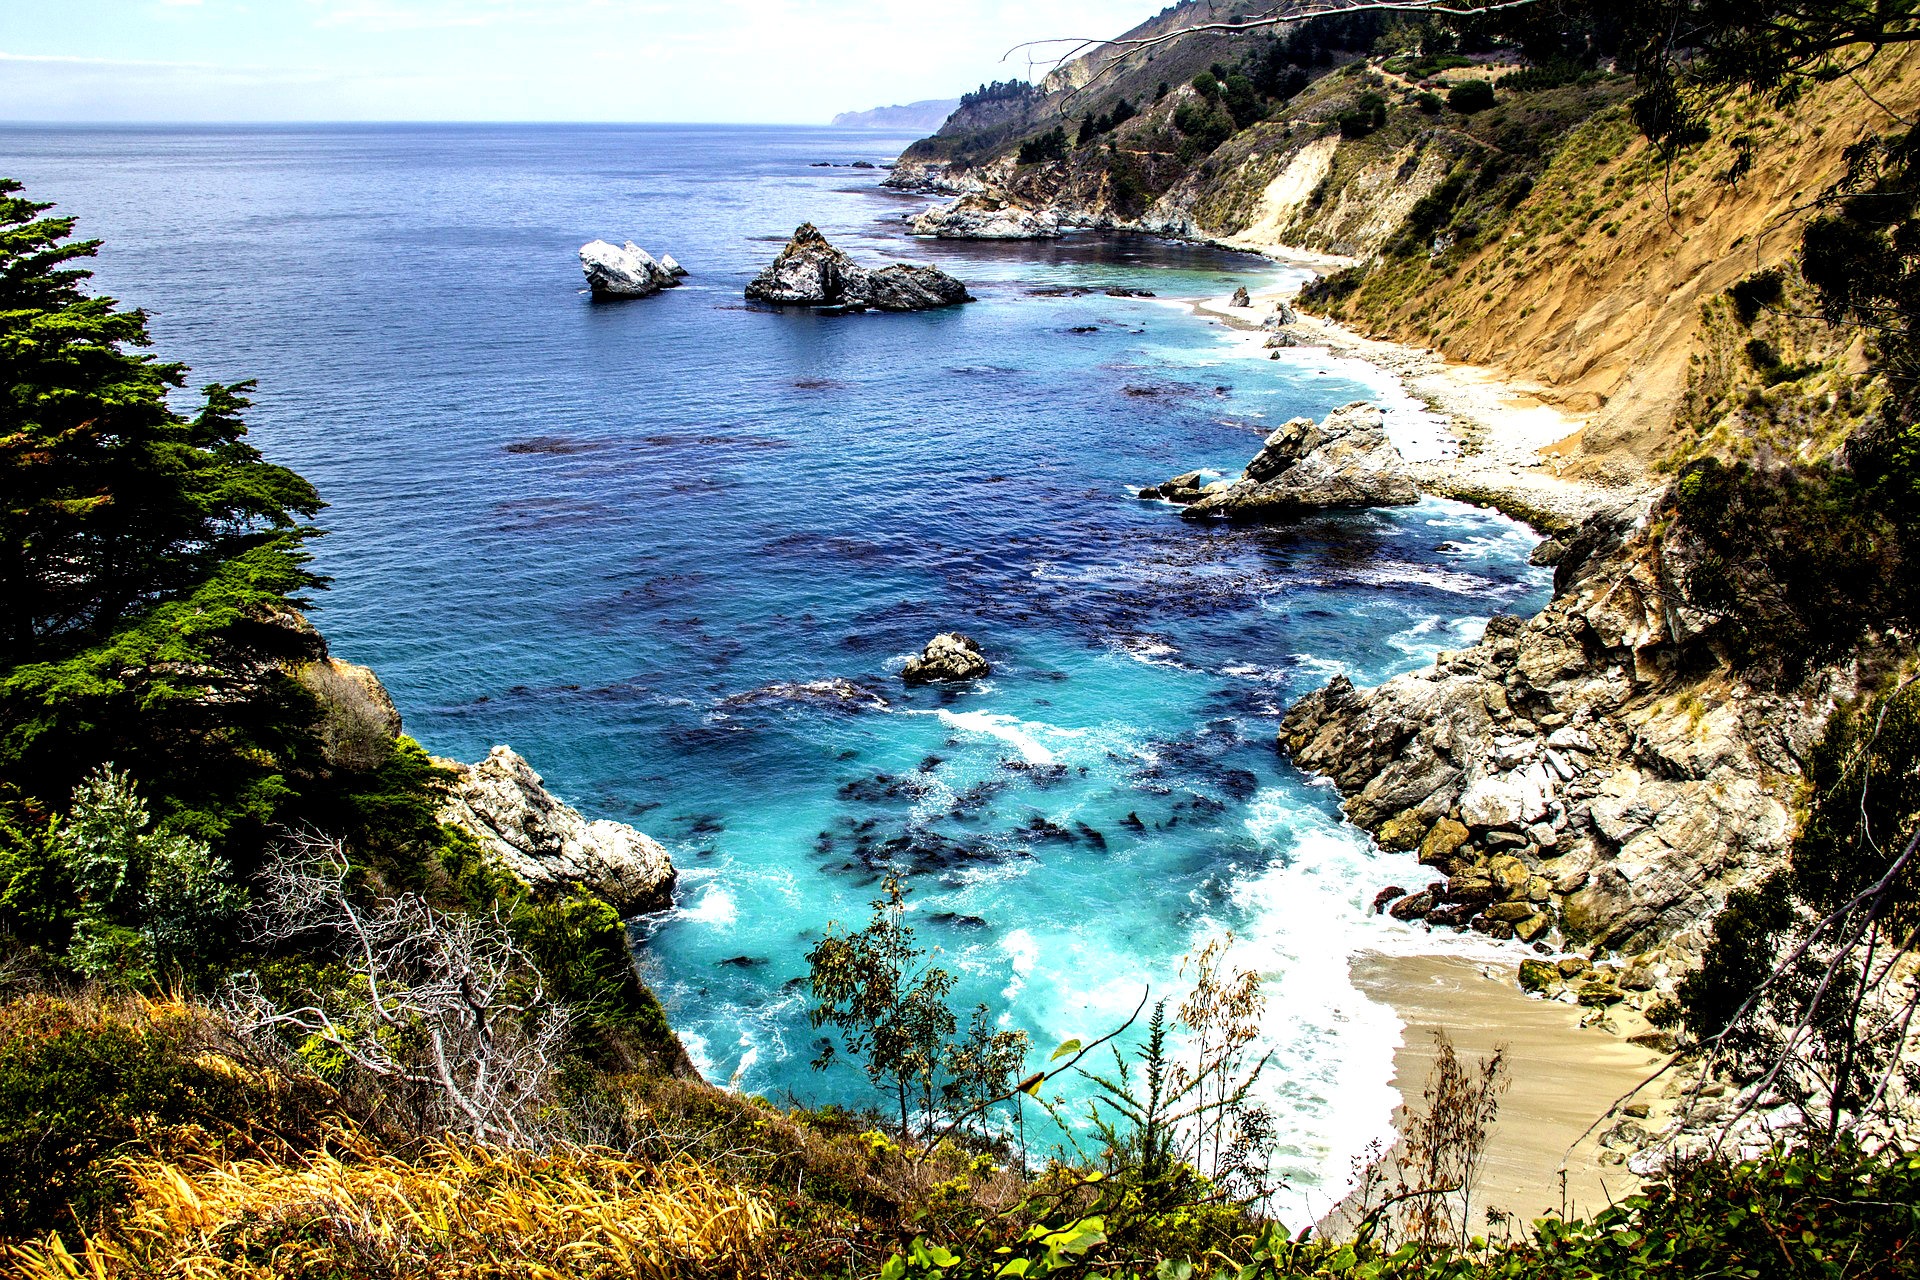
beach, landscape, sea, coast, water, rock, ocean, shore, solitude, coastline, cliff, seaside, rust, cove, scenic, bay, blue, terrain, california, body of water, big sur, stones, waves, pacific, monterey, cape, carmel, islet, landform, geographical feature